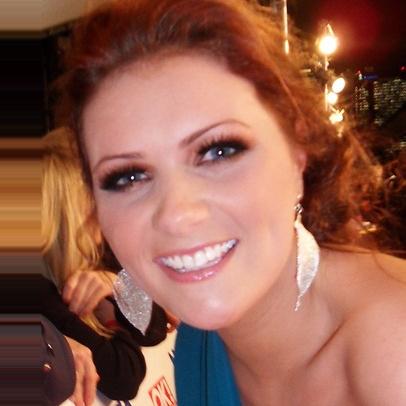
Age: 20